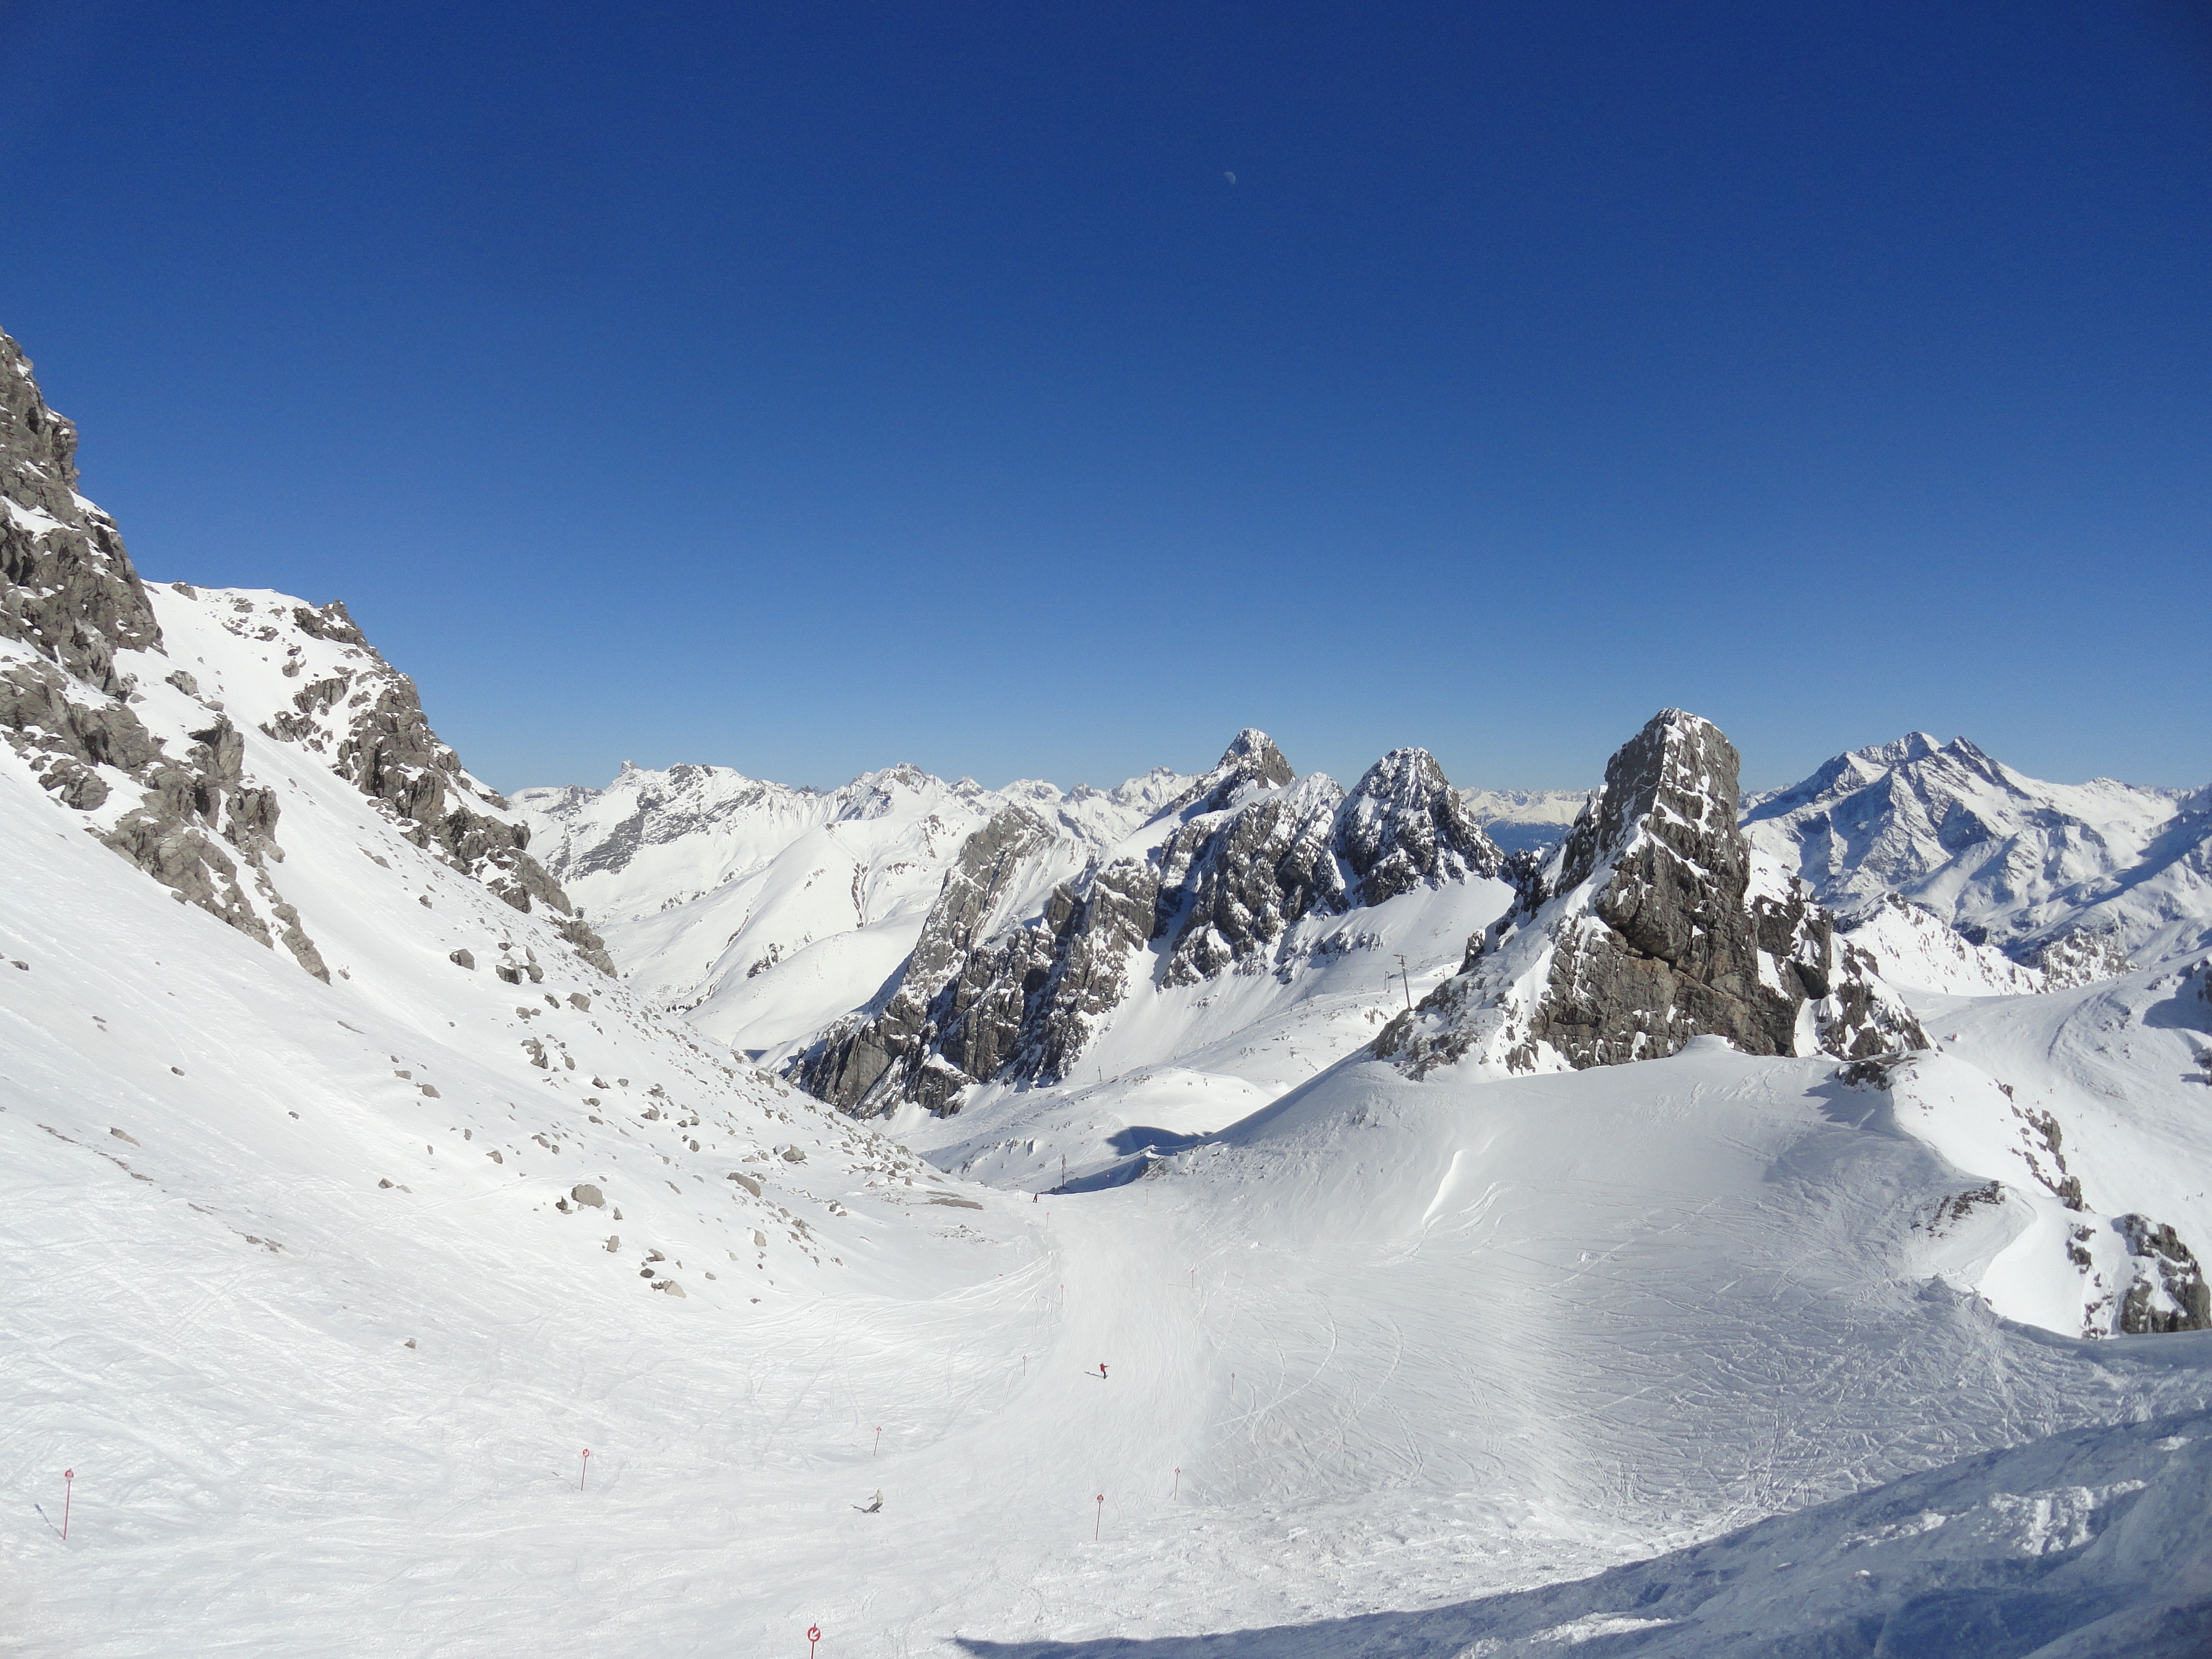
mountain, snow, winter, mountain range, weather, skiing, season, ridge, winter sport, resort, mountains, alps, ski, piste, landform, ski touring, arlberg, imperial weather, ski mountaineering, ski equipment, mountainous landforms, geological phenomenon